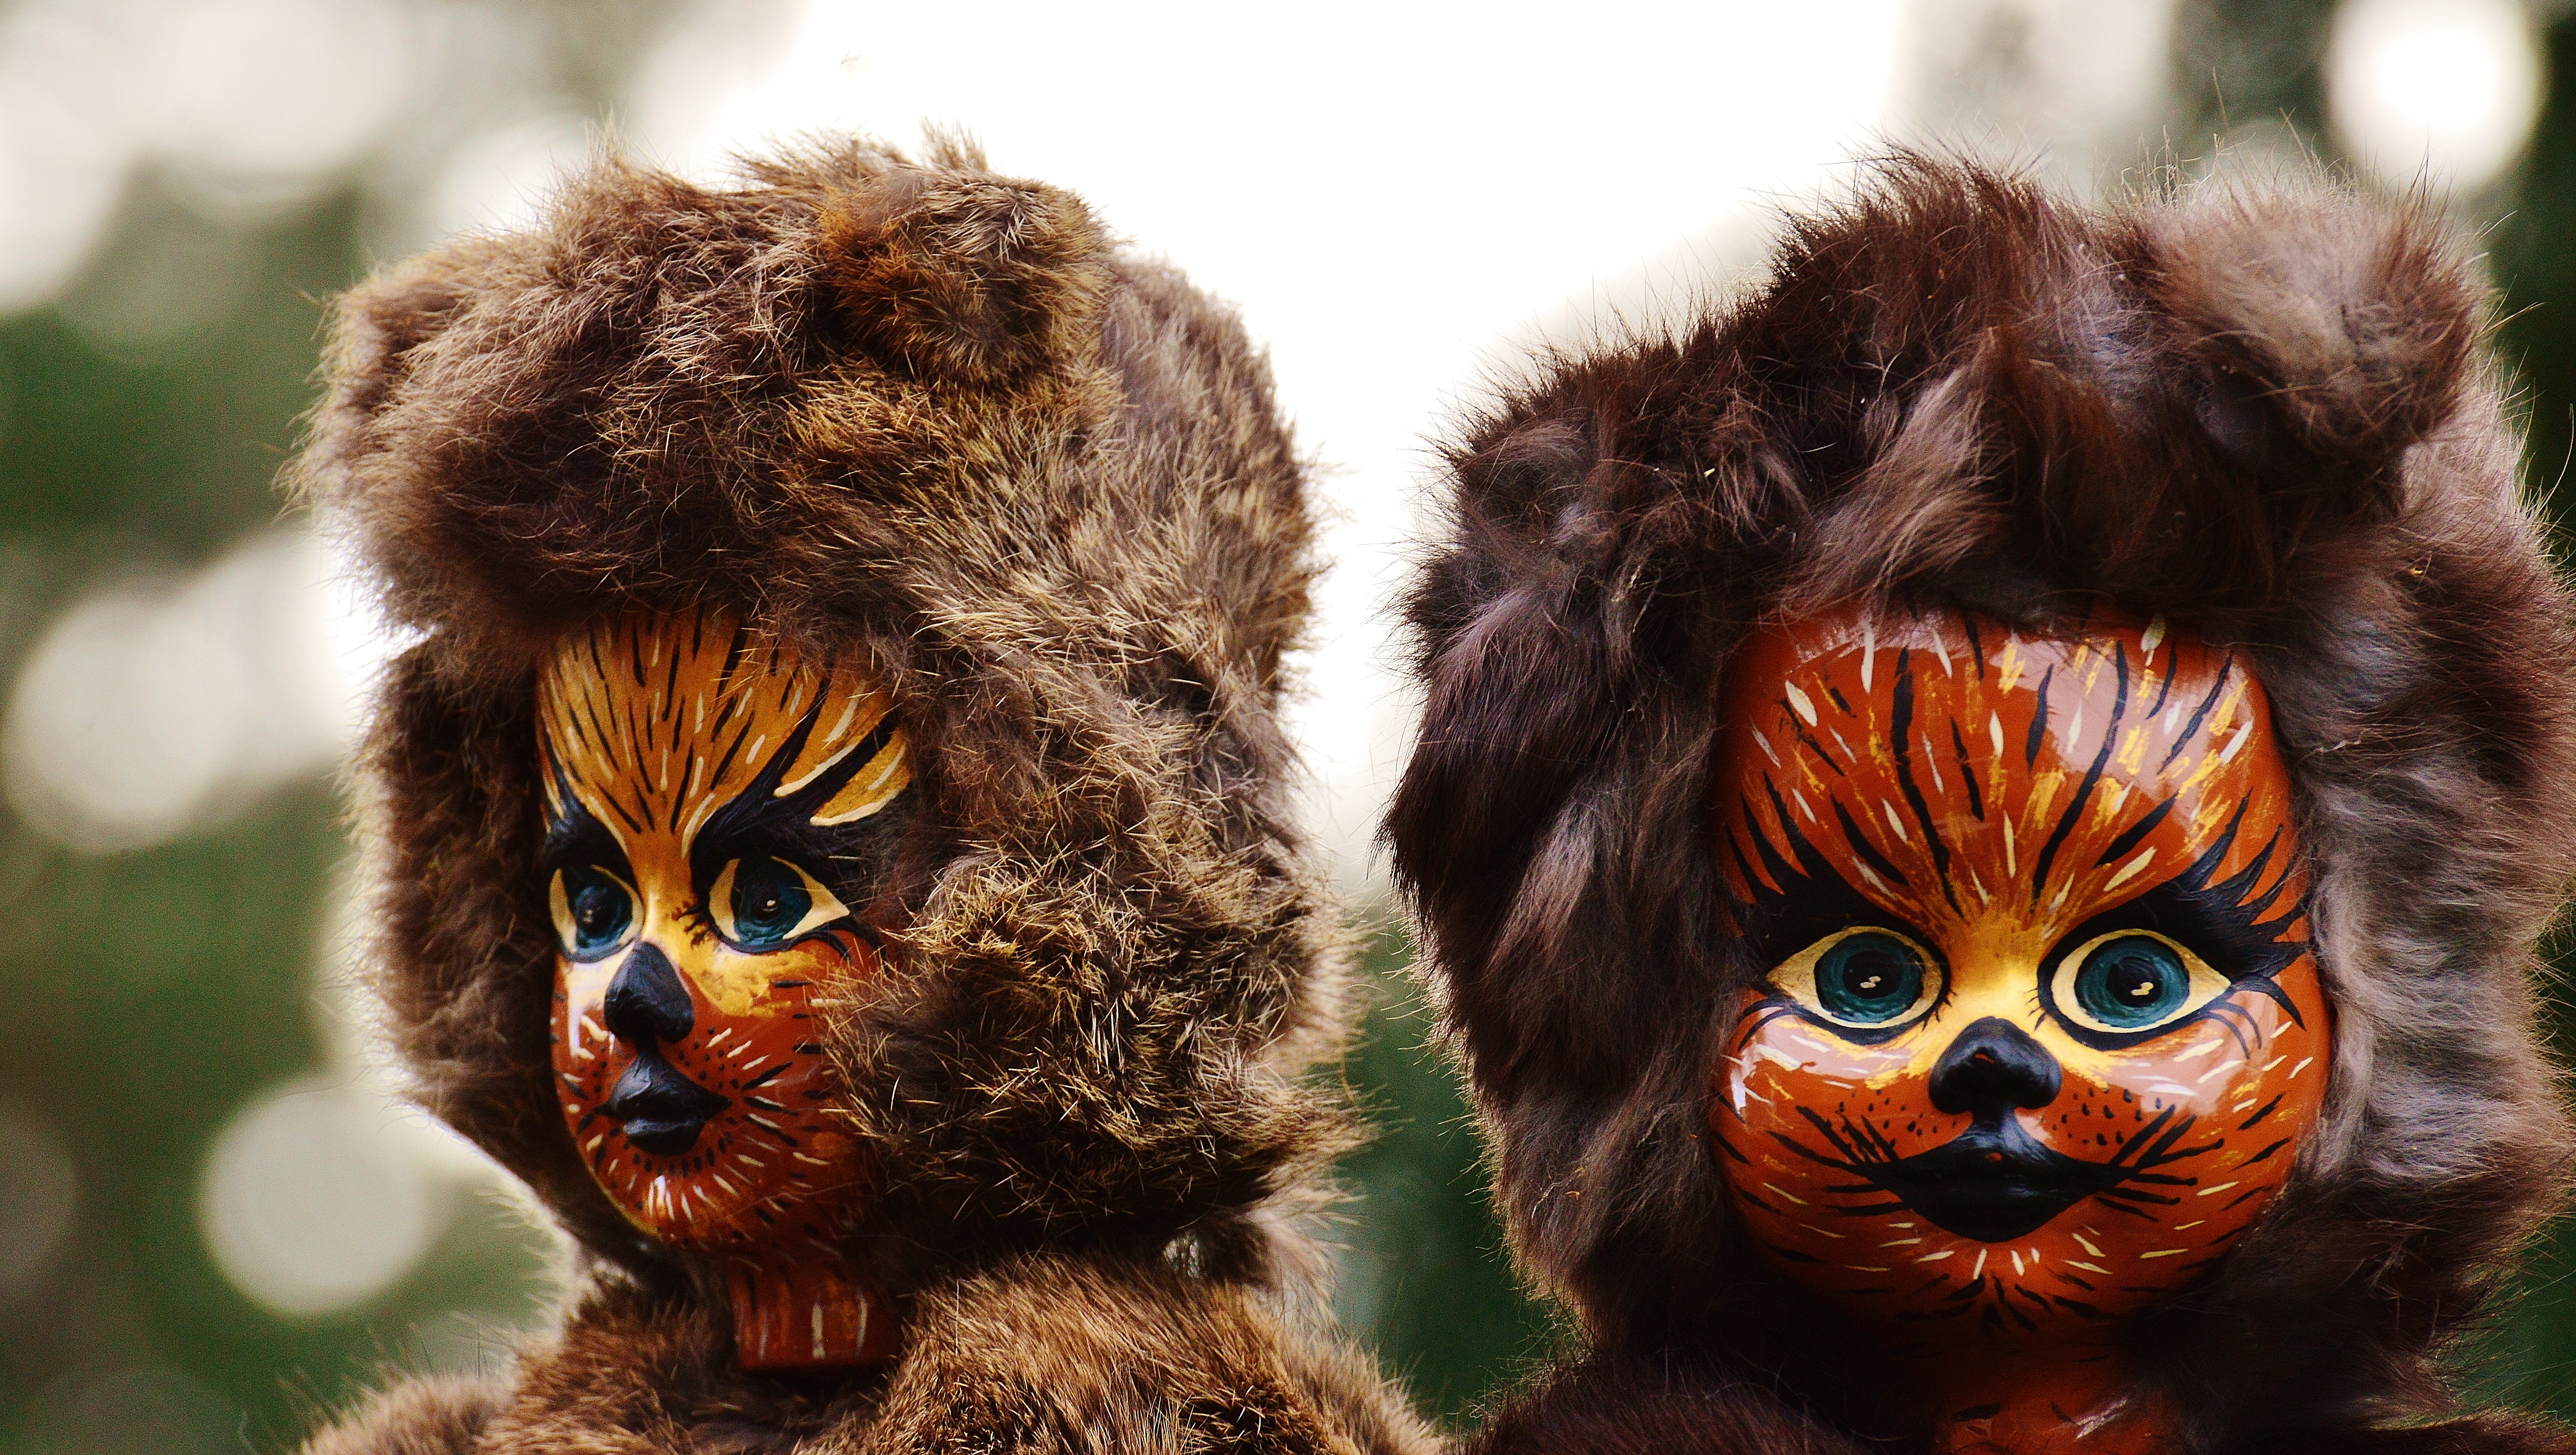
wildlife, fur, carnival, cat, color, mammal, primate, painting, celebrate, face, doll, mask, fun, figure, funny, humor, custom, tradition, costume, masquerade, fasnet